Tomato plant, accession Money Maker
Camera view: bottom (45 deg); turntable rotation: 210 degrees
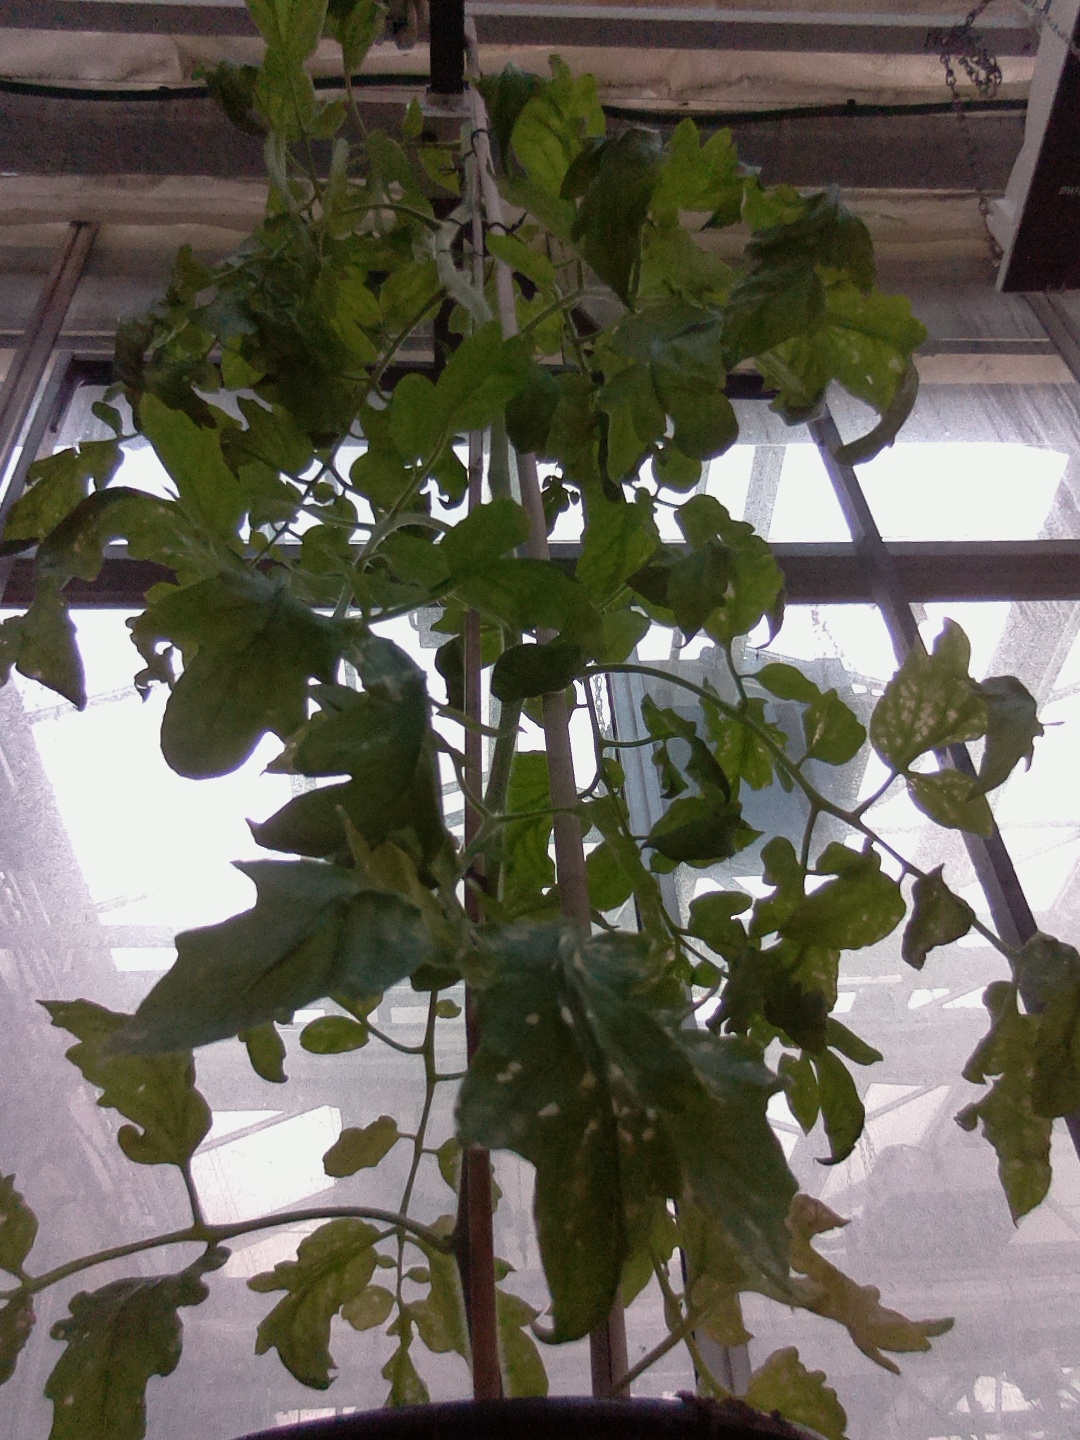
BBCH growth stage 75: 50%-60% of final fruit size